Horse welfare reforms

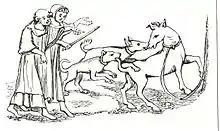
Horse-baiting scene, by Joseph Strutt. The horse is under several dog's attacks

The domestication of the horse enabled mankind to use this animal for a variety of tasks: labour, transportation, war. Once the horse loses its usefulness, it could even be slaughtered and turned into food for humans. Even, from the anti-species point of view, developing the species in slavery to be a worker. Pierre Enoff suggests that globally, this situation is more akin to a bondage that imposes prison-like conditions on the horse, as opposed to a symbiotic relationship between human and animal. The Italian ethnologist Sergio Dalla Bernardina explains the horse's situation by the desire of part of the human population to be "master" and to tyrannize living beings. "Those who like total submission prefer dogs or horses. Those who prefer light submission pick cats". The injuring, mutilating and putting to death of horses (witness the sacrifices, horse slaughtering, horse baiting, and the organization of stallion fights) are extensively documented in numerous regions of the world. Horses were routinely killed on the field of battle, branded, cut on the ears in order to facilitate quick recognition, spurred, or docked (have their tails amputated) from the 17th century to prevent the tail from becoming stuck in the harness. However, along with this treatment develop beneficial horse-human interaction for the animal, with many examples of worship. The detention of a horse implies the need to support themselves. From the perspective of the scientist David W. Ramey, the human-horse relationship has been beneficial to both species.